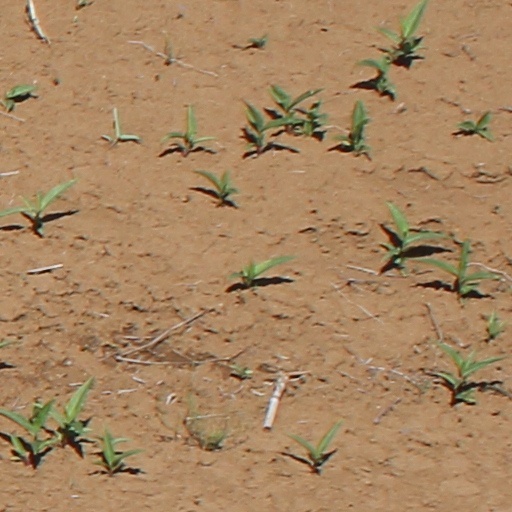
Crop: wheat